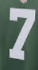
Number: 7